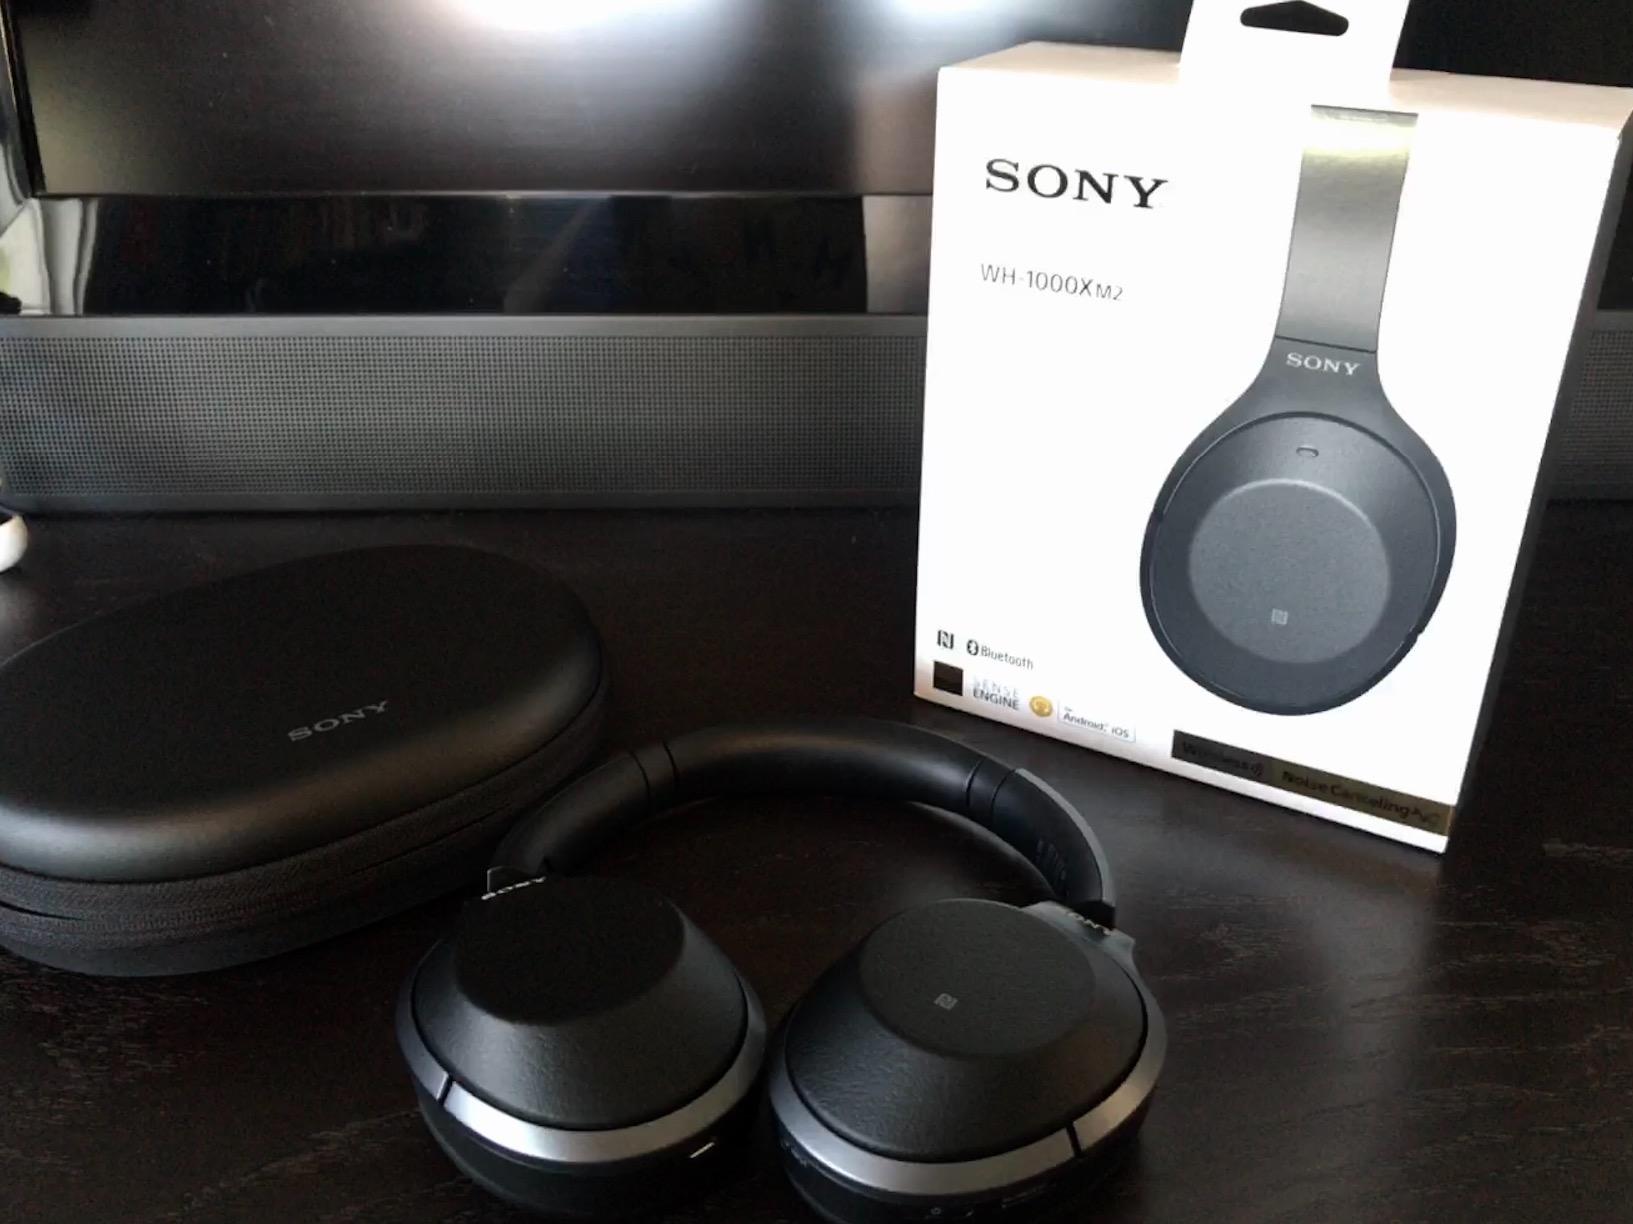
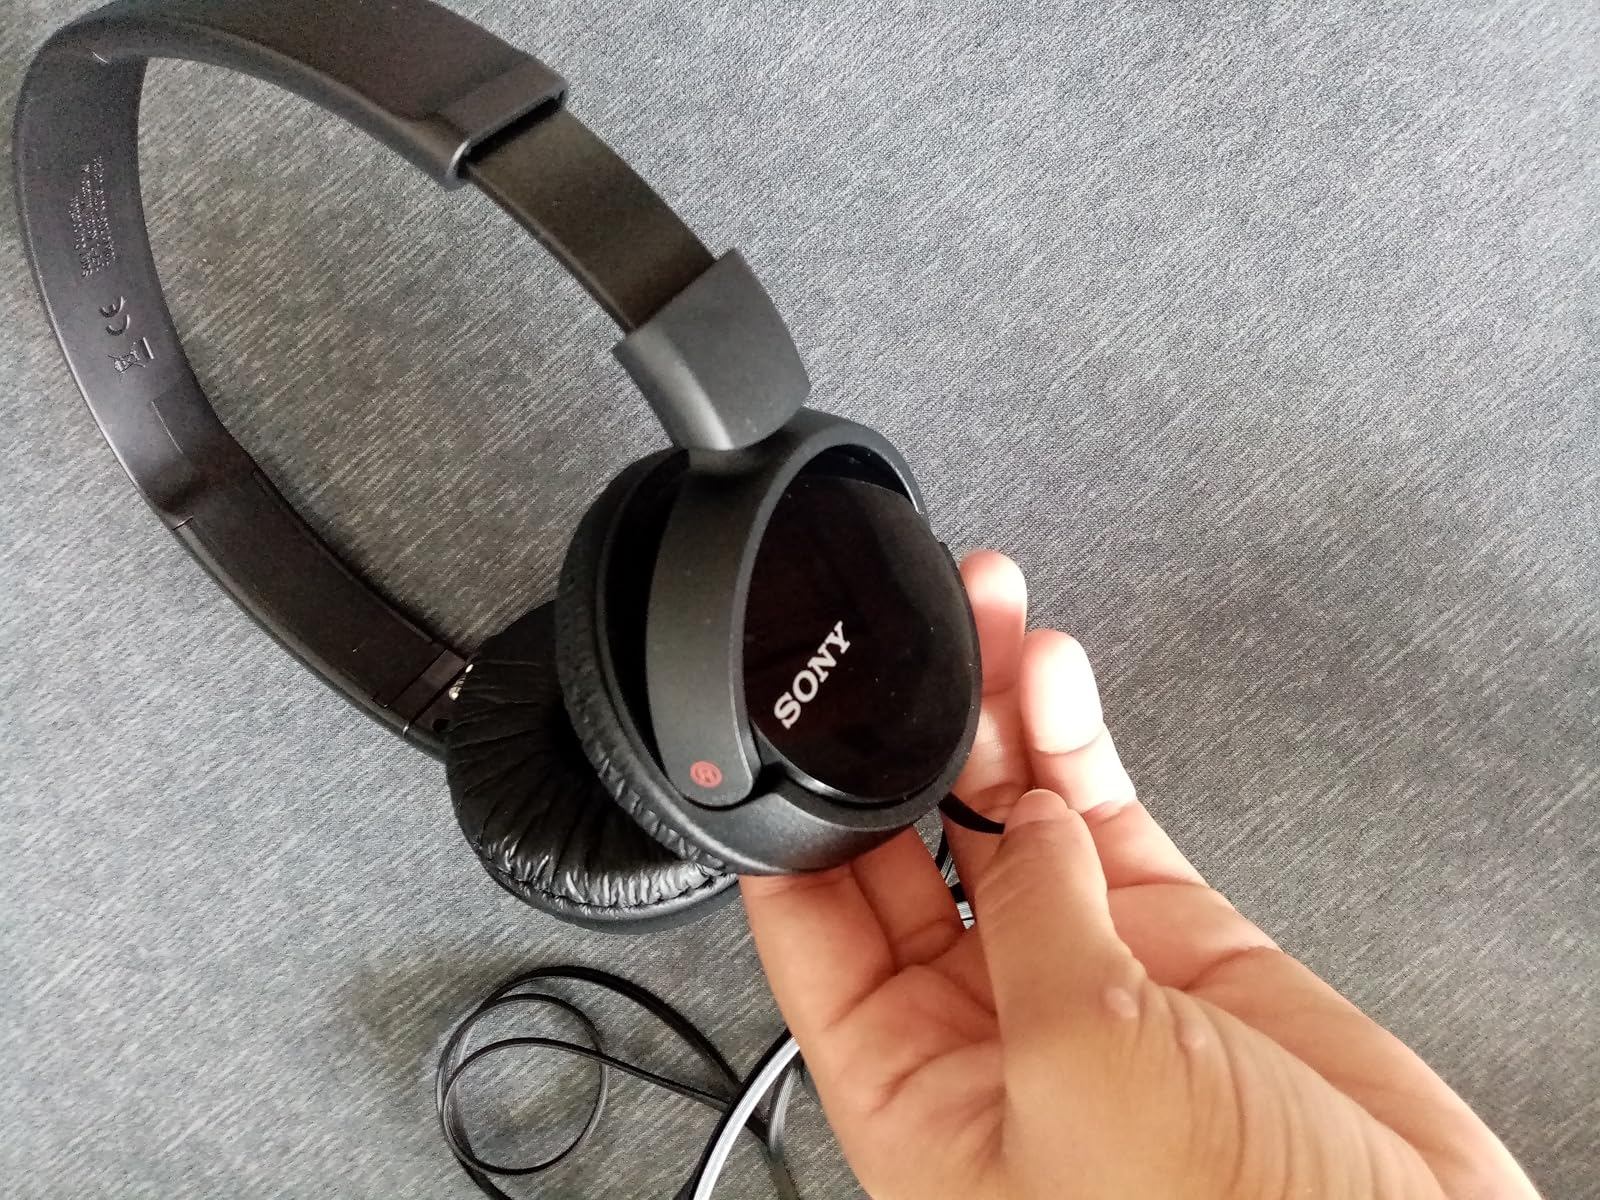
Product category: headphones
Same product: no